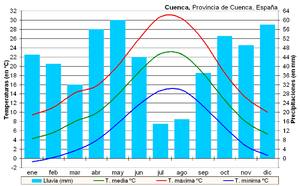
Cuenca est une commune d’Espagne, capitale de la province de Cuenca, dans la communauté autonome de Castille-La Manche.